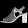
Label: Sandal